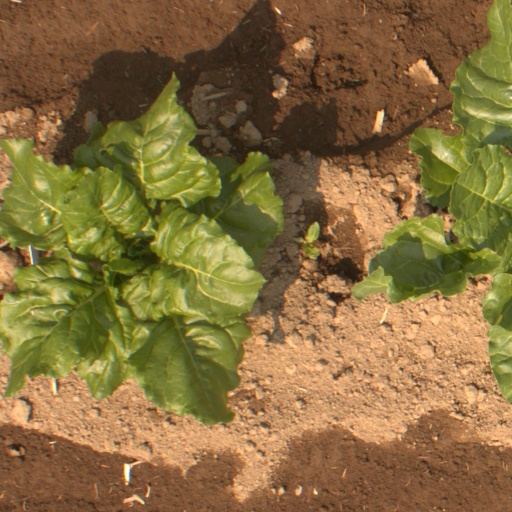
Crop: sugar beet